Wyman-Gordon

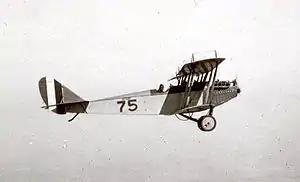
A Curtiss JN-4 (Jenny) on a training flight during World War I (1918), using Wyman-Gordon components

When World War I broke out, the U.S. government contracted with Wyman-Gordon to supply forgings for the 90-horsepower engines of Curtis Jenny biplanes. This was followed by contracts to produce airframe and engine forgings for almost all U.S. military aircraft. Wyman-Gordon maintained a close relationship with manufacturers of commercial and military airplanes after the war, making growing numbers of parts for engines, crankshafts, propellers, airframes, and landing gear. The company expanded the Worcester factory and opened a new plant in Harvey, Illinois.